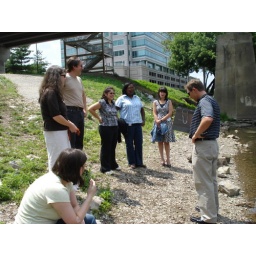
Our office fish died. So we had a little ceremony down by the river.